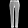
Label: Trouser